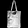
Label: Bag